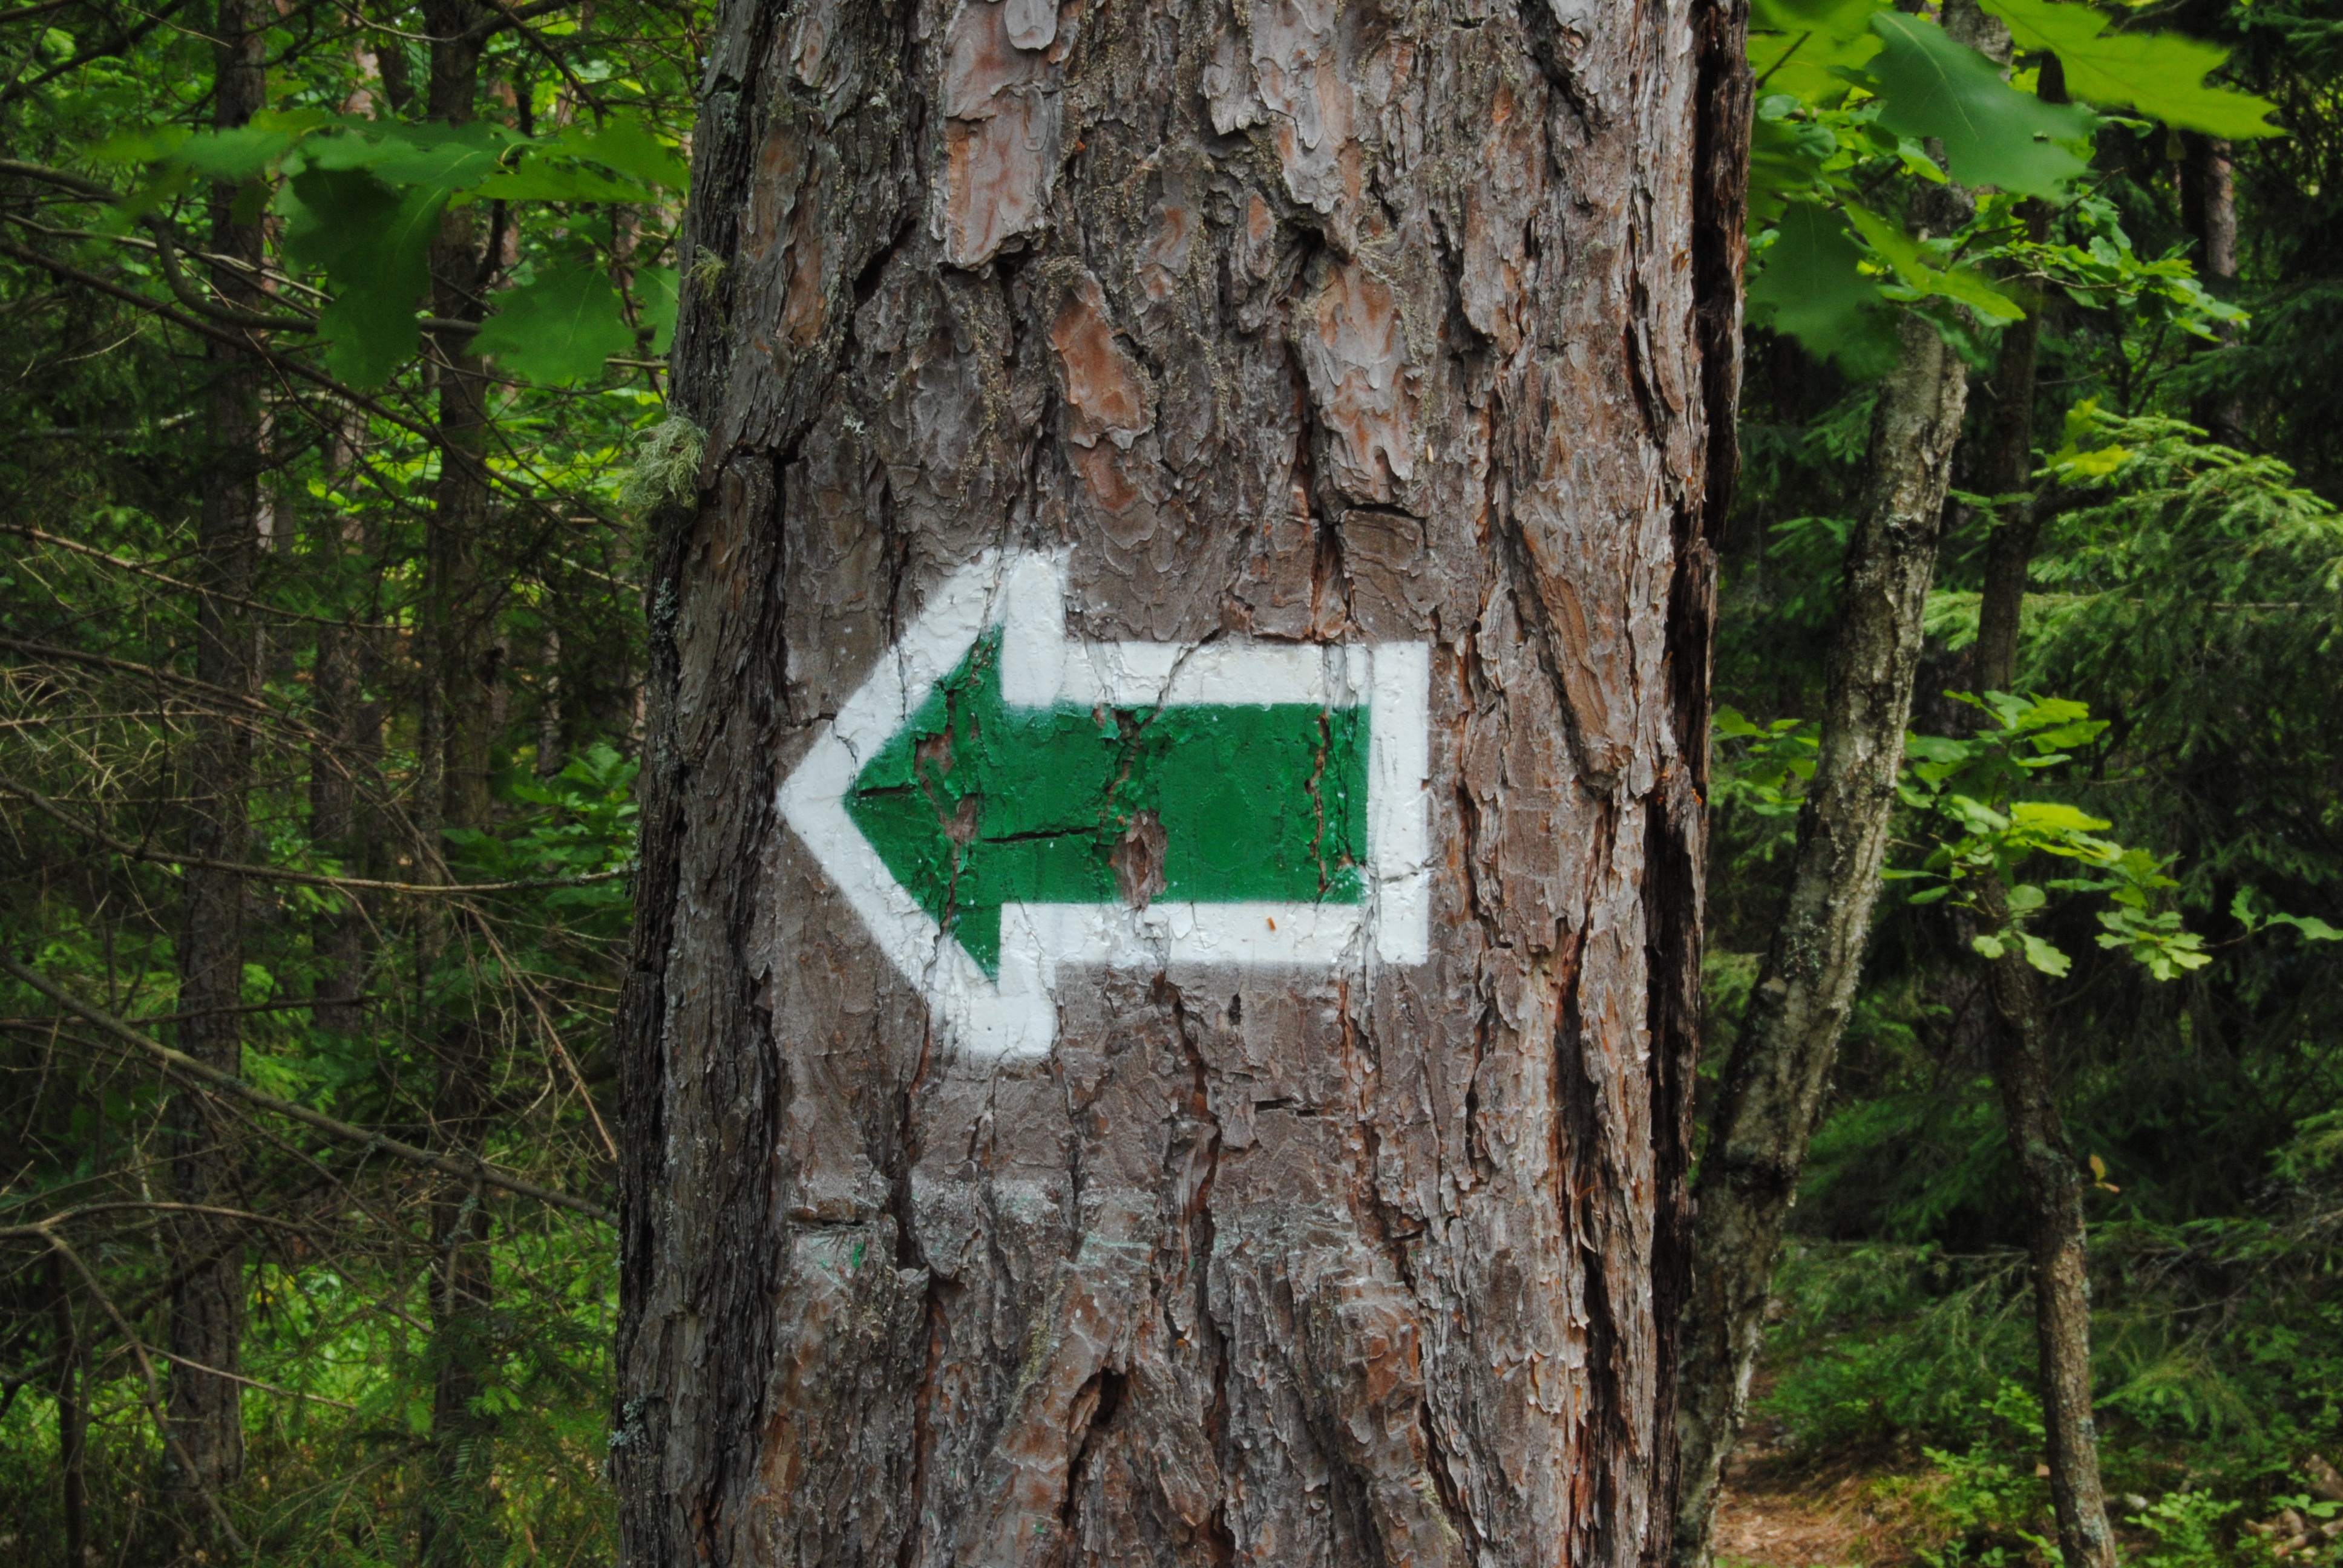
tree, nature, forest, wilderness, plant, wood, trail, leaf, trunk, wildlife, green, jungle, arrow, rainforest, woodland, habitat, the path, hiking trail, konary, natural environment, woody plant